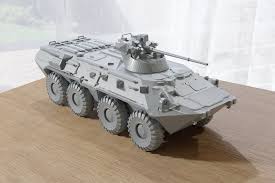
Label: BTR